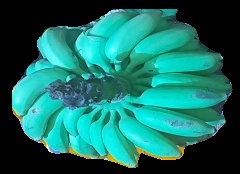
Variety: elakki-bale
Grade: grade2